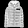
Label: Coat